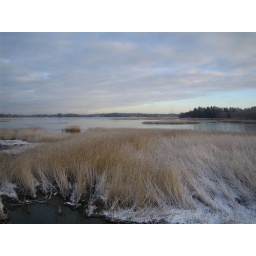
The view from the bird watching tower near my work if you're not watching birds